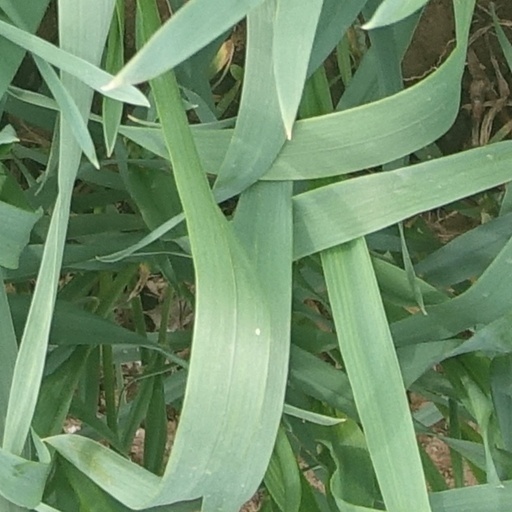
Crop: wheat